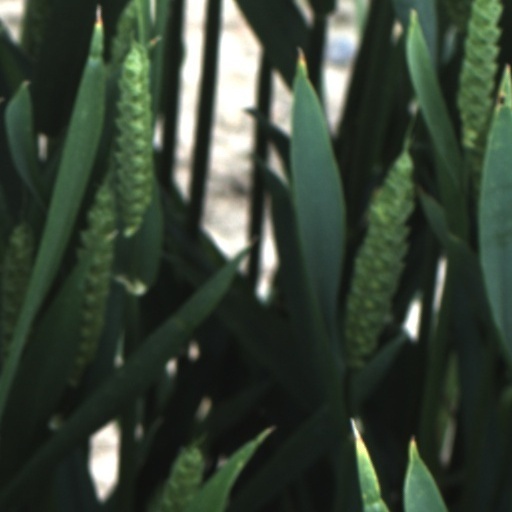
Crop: wheat